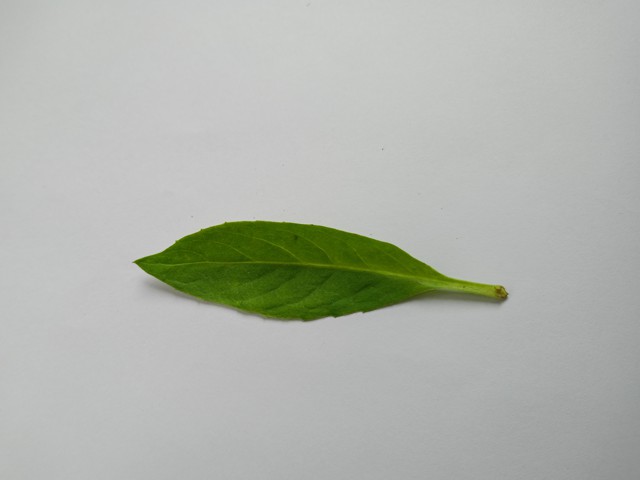
Plant: gainura